Philip Green (author)

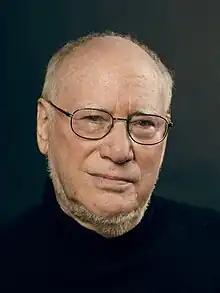
Green in 2014

Philip Green (born October 6, 1932) is an American political theorist and Sophia Smith Professor Emeritus of Smith College in Northampton, MA. An outspoken public intellectual, he is best known for his critiques of American liberal pluralism, beginning with a critique of American Cold War strategic policy based on massive nuclear deterrence and first-strike capability, to numerous recent writings about the retreat of representative democracy in the United States. His recent book, "American Democracy: Selected Essays on Theory, Practice and Critique" (2014), contains a compilation of many of those essays.